They Stooge to Conga

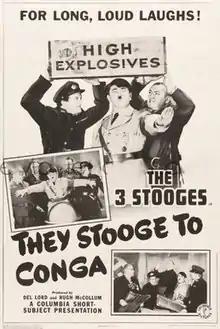

They Stooge to Conga is a 1943 short subject directed by Del Lord starring American slapstick comedy team The Three Stooges (Moe Howard, Larry Fine and Curly Howard). It is the 67th entry in the series released by Columbia Pictures starring the comedians, who released 190 shorts for the studio between 1934 and 1959.